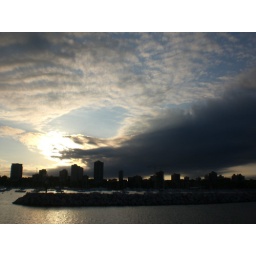
water & sky in Milwaukee